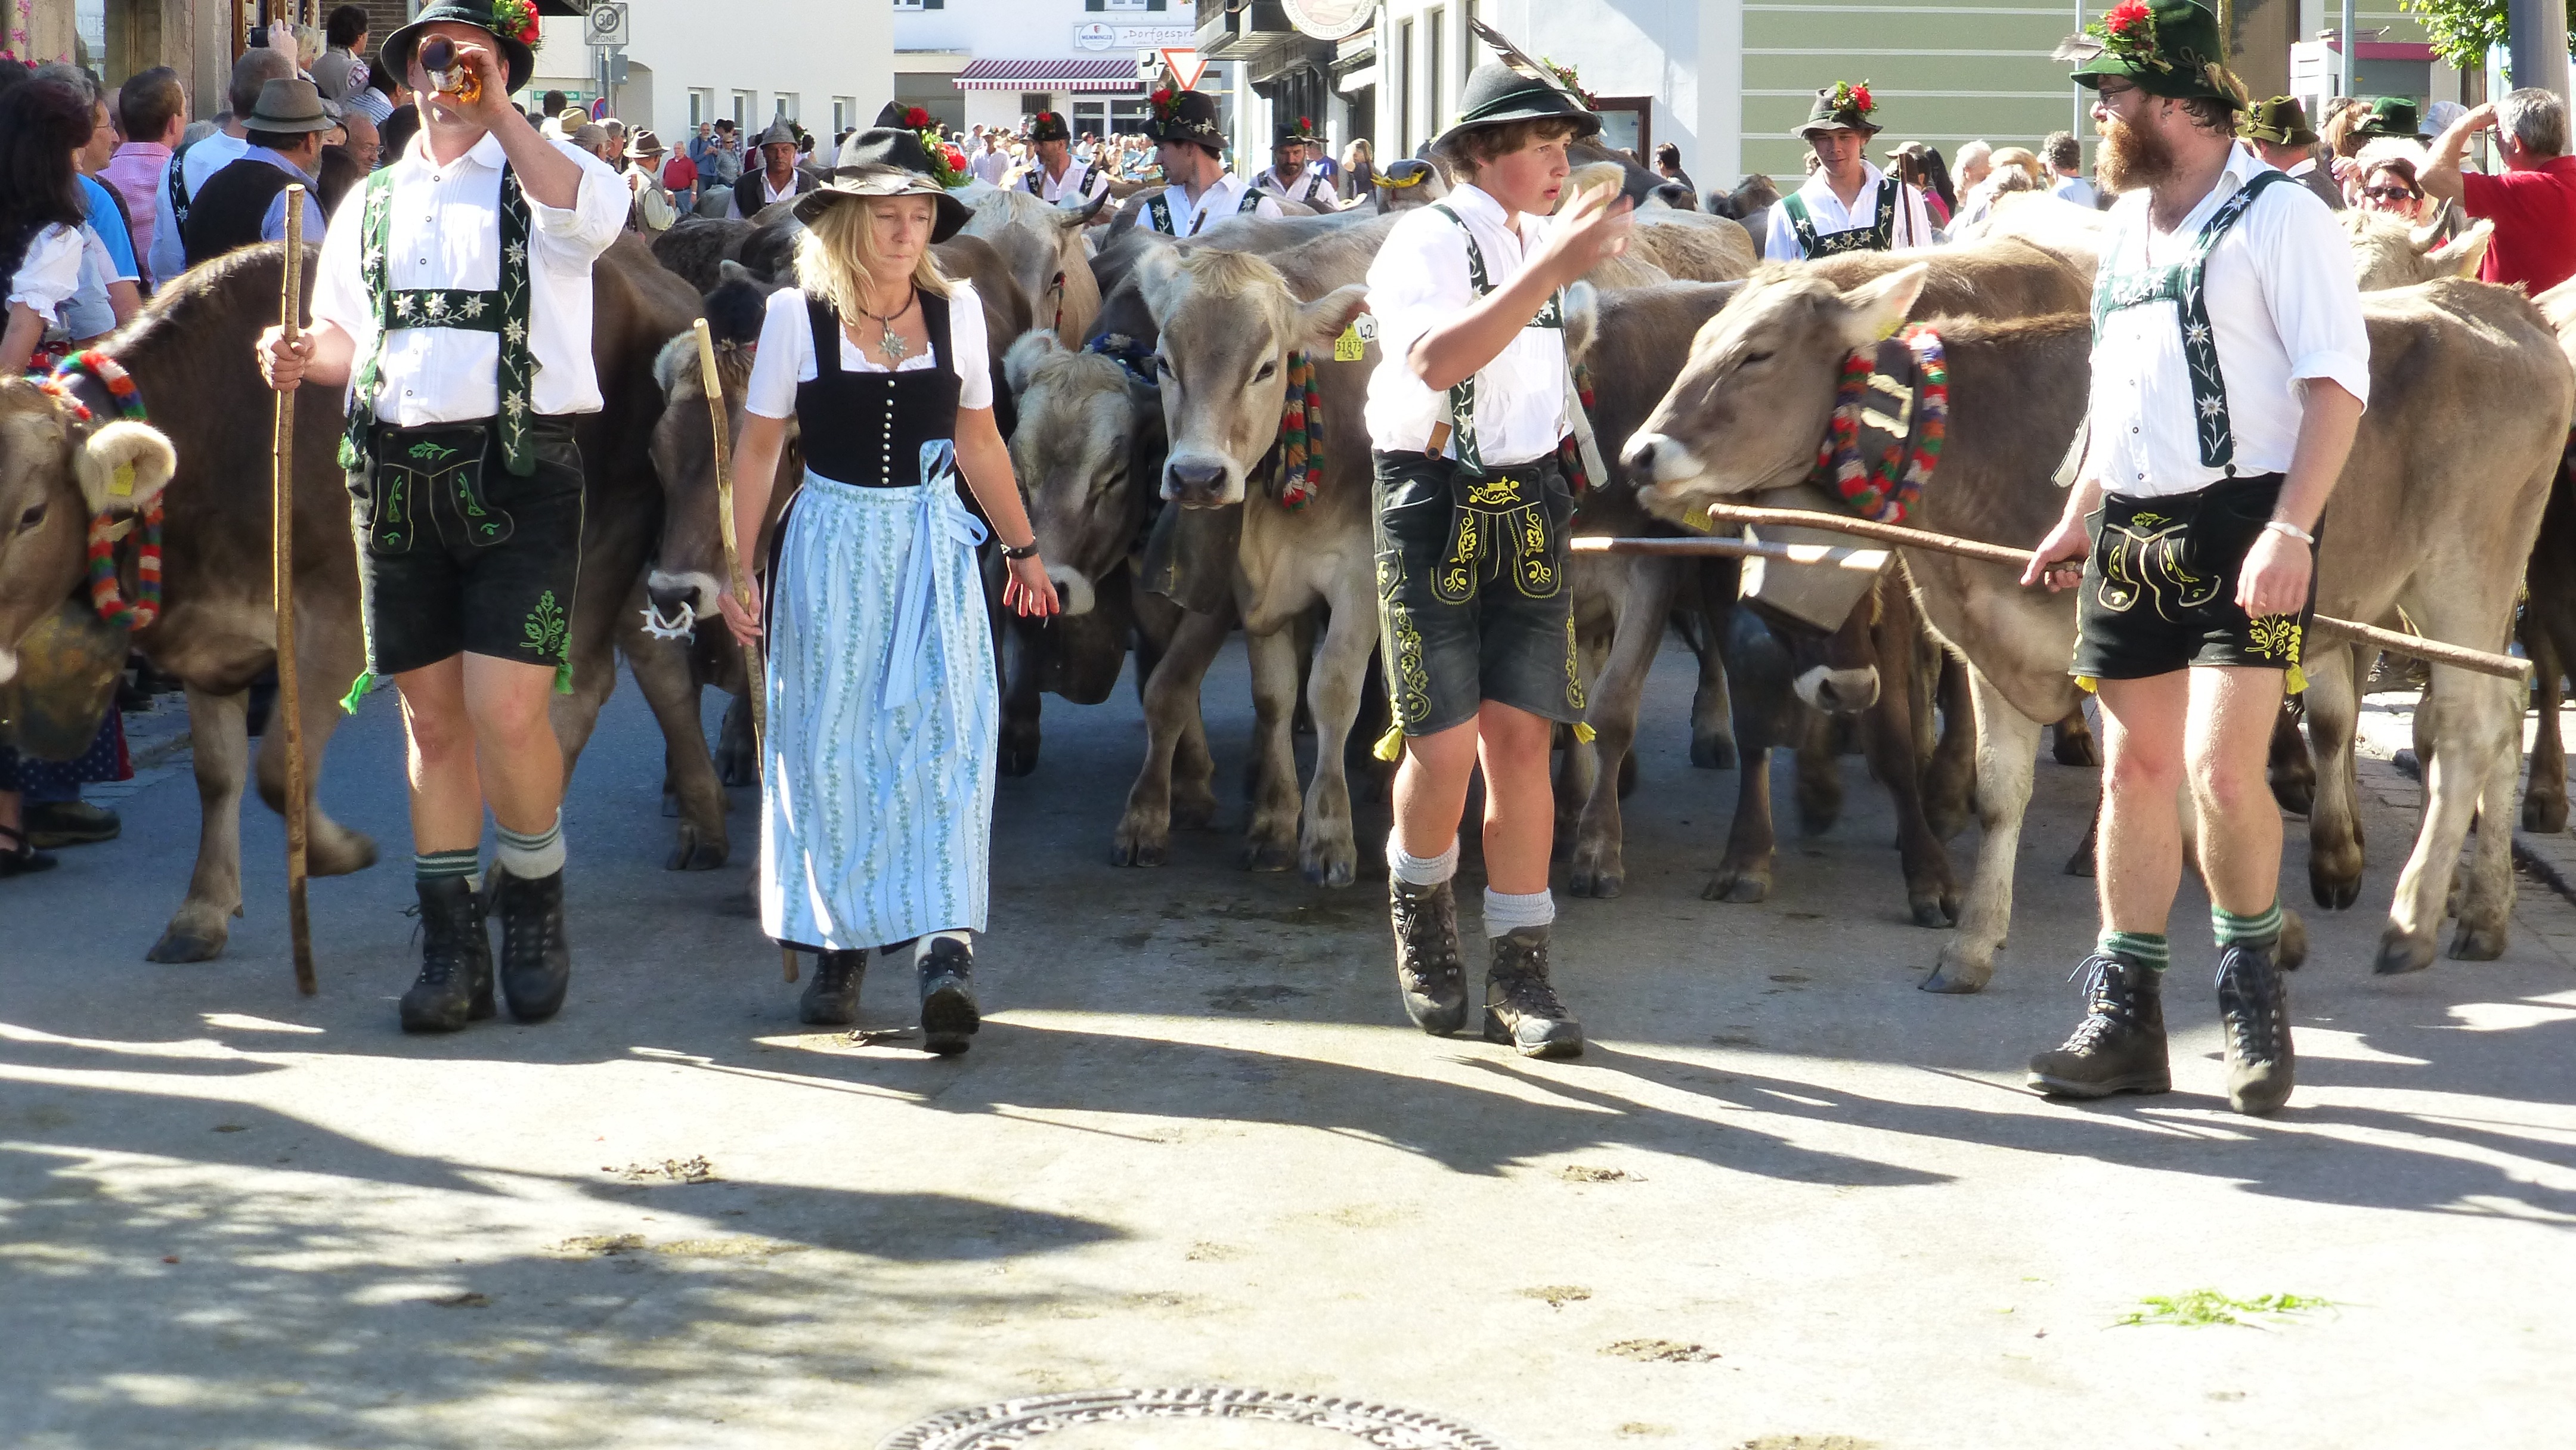
parade, cows, festival, tradition, costume, marching, viehscheid, allgau, wertach